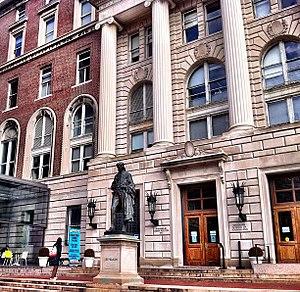
Jane Mander, née le 9 avril 1877 à Sheppards Bush et morte le 20 décembre 1949 à Whangarei, est une écrivaine néozélandaise.